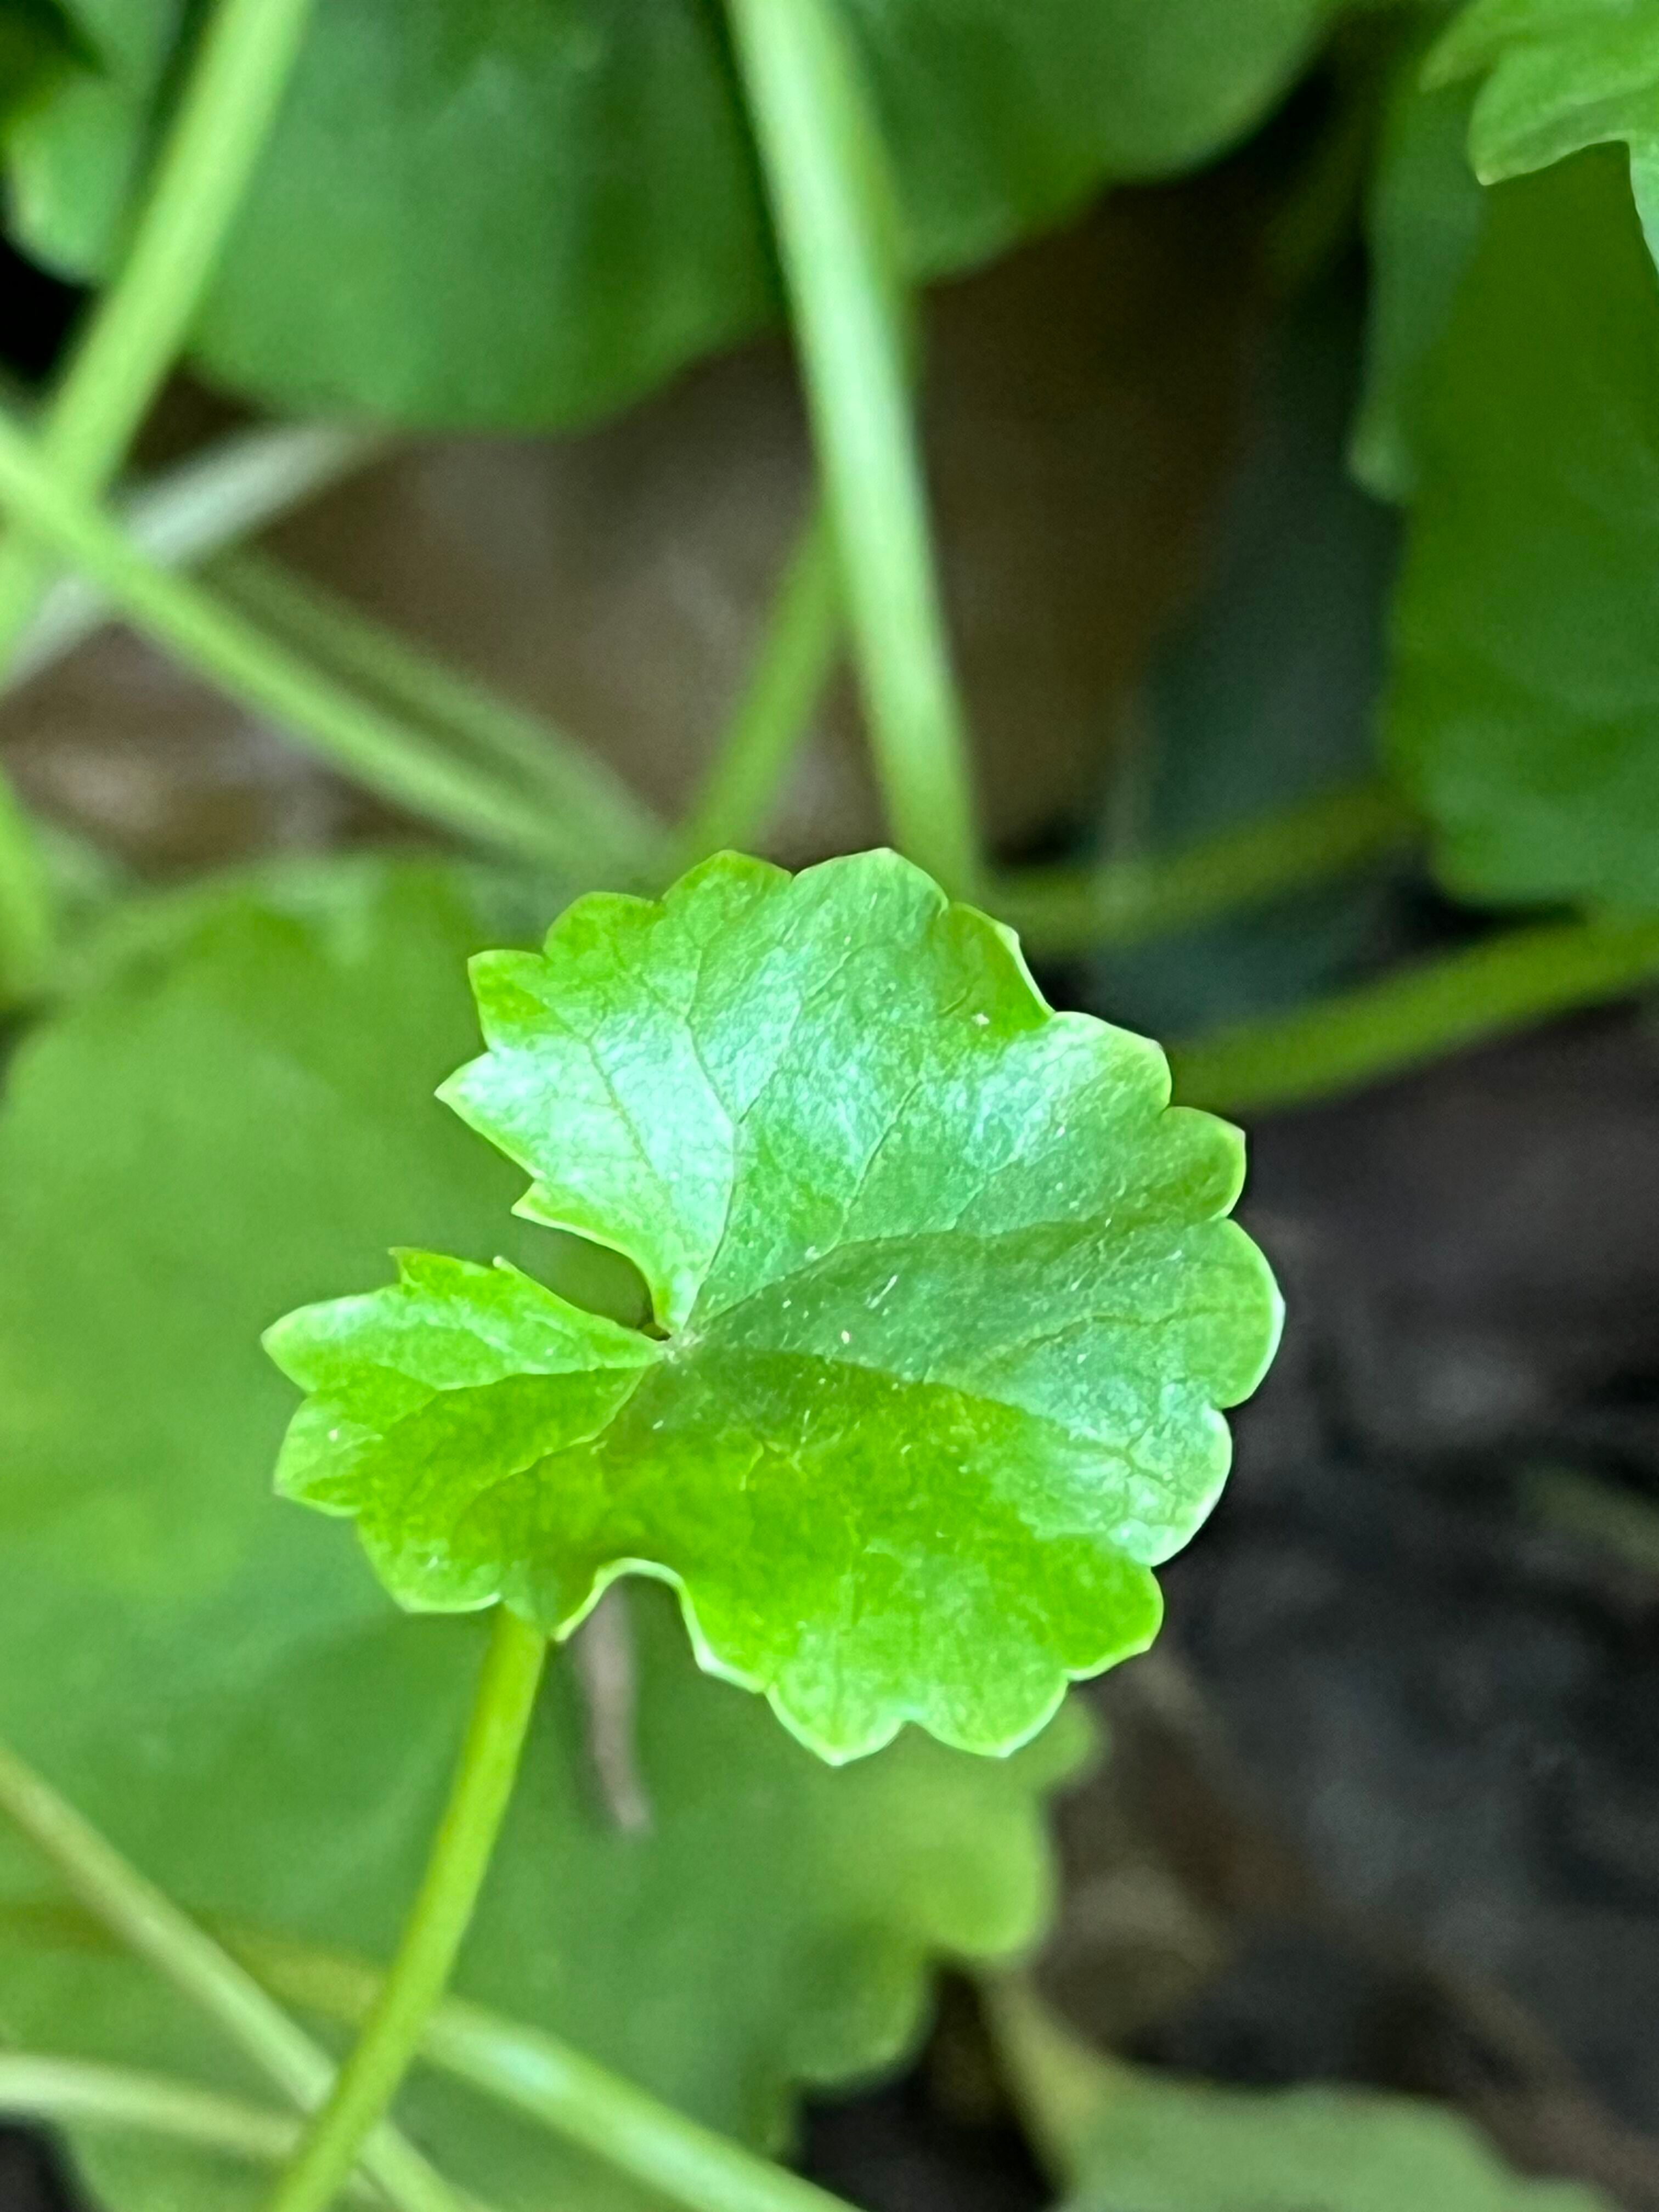
Plant species: centella-asiatica